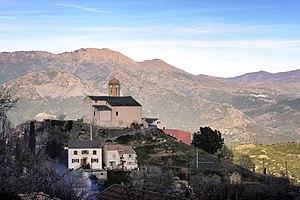
Poggio-di-Venaco est une commune française dans la circonscription départementale de la Haute-Corse et le territoire de la collectivité de Corse. Le village appartient à l'ancienne piève de Venaco.